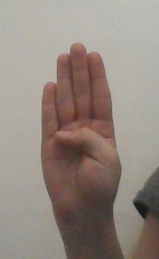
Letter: kaaf